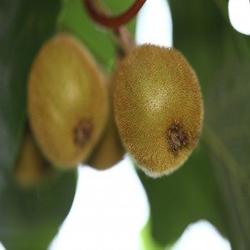
Label: Kiwi